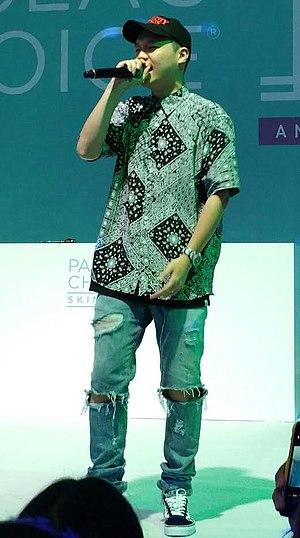
Jeon Sang-hyun, mieux connu par son nom de scène Paloalto, est un rappeur et chanteur sud-coréen. Il est le fondateur de Hi-Lite Records. Il a été dans la quatrième saison de l'émission Show Me the Money et dans Tribe of Hip Hop.